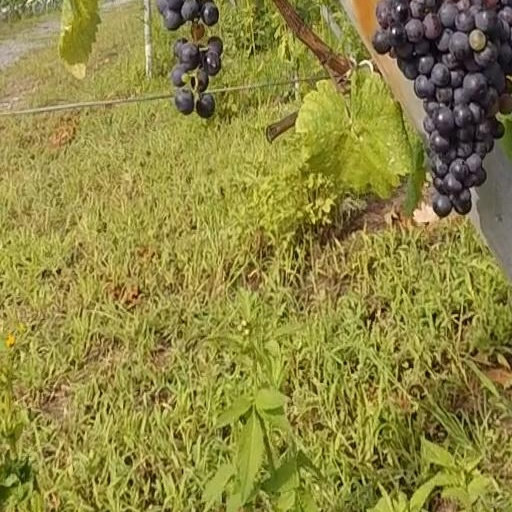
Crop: grape